Nara Mughlan

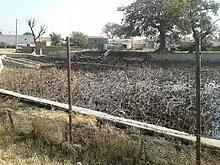
Entrance to the village, Nara Mughlan

Nara Mughlan is a small rural habitation and is almost about 4–5 centuries old as per the local recollections. Originally its name was "Nara Chauntrian" which still appears in the Land Revenue documents. Major population of Nara Mughlan is made up of the Mughals Clan few Rajput families and in the Khanqa area residents belong to Mehiwal who came when Syed Feroz Shah Sherazi came locally, they relied on Government jobs and excelled really well to higher ranks in Civil and Military Services. The Mughals came to this area during the reign of Zaheer uddin Babar. Kassars or Mughal Kassars is a Mughal tribe that settled in this area during that time. Now they mainly occupy the Northern part of Dhani called Babial and Chaupeda. Presently, various branches of the Mughal clan and Mirza families live in this region. Other notable clans in Nara Mughlan are the Rajas and the Chaudhries.